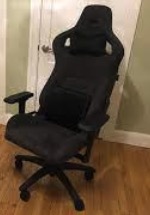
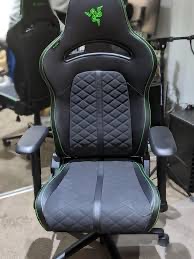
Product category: items_chair
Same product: no